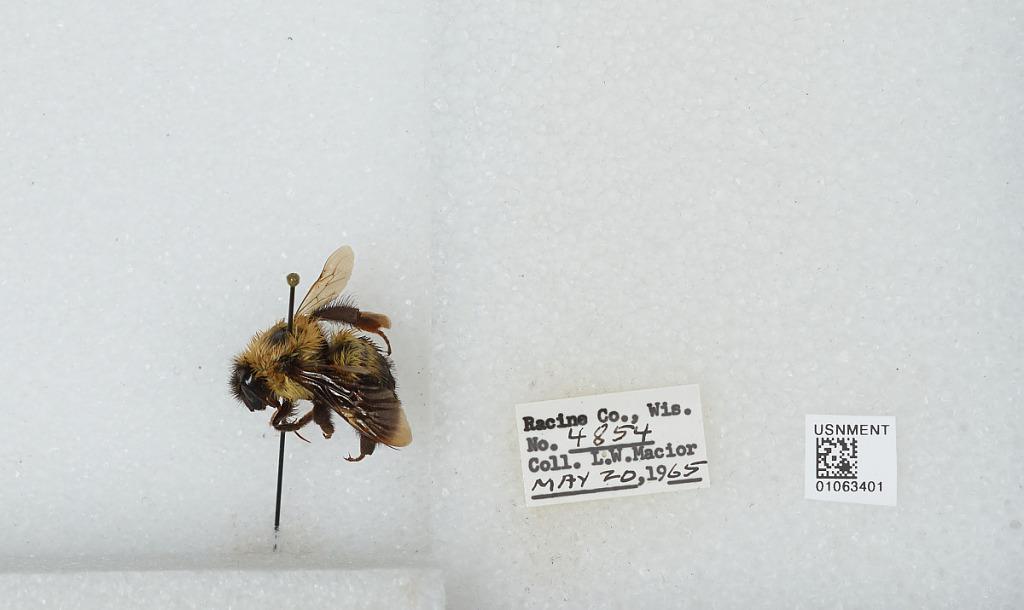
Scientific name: Bombus (Pyrobombus) bimaculatus Cresson
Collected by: L. Macior
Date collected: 1965-5-20
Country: United States
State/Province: Wisconsin
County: Racine
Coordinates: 42.78, -87.76